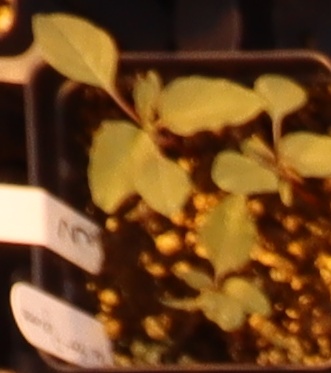
Label: Redroot Pigweed